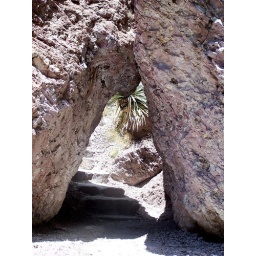
The Catwalk is a series of trails that follow a river through a canyon in the Gila National Forest.